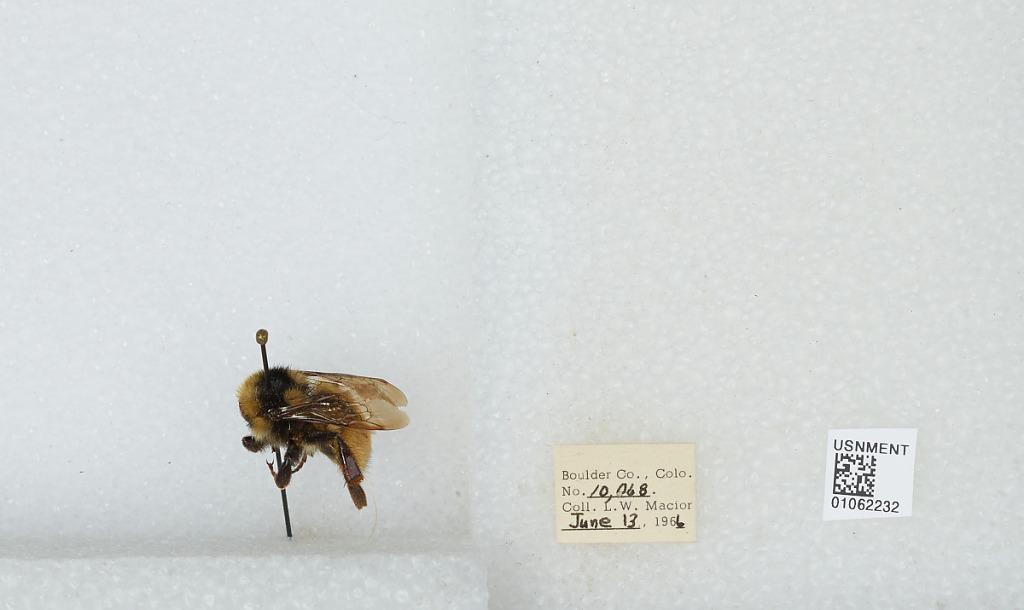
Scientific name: Bombus (Pyrobombus) bifarius Cresson
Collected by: L. Macior
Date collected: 1966-6-13
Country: United States
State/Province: Colorado
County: Boulder
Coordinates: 40.09, -105.36